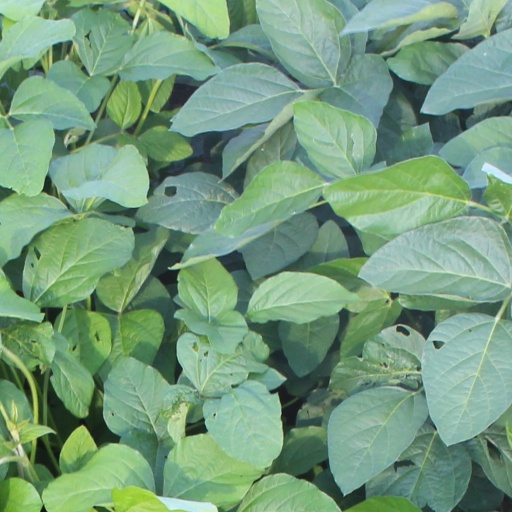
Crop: soybean